KV57

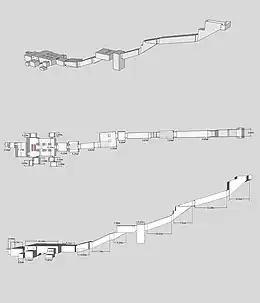
Schematic of KV57

KV57 was discovered in February 1908 by Edward Ayrton who was excavating on behalf of Theodore Davis. After the discovery and excavation of the 'Gold Tomb' (KV56) in January 1908, the clearance of the valley floor continued westward, following the rockface.